Arcadia, Wisconsin

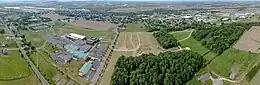
Arcadia, Wisconsin

Arcadia was founded in 1855 on a hill overlooking the Trempealeau River Valley. However, when the Green Bay and Western Railroad built a line in the river valley, the city developed along the line. In 1858, David Massuere began work on a flour mill that was then finished in 1860. In 1900, the city built a Grist Mill For Michael Stelmach and John Kamla. In 1903 Korpal Valley School was moved to the Mill. Around the early 2010s the school building collapsed and was removed, yet the Mill still stands.